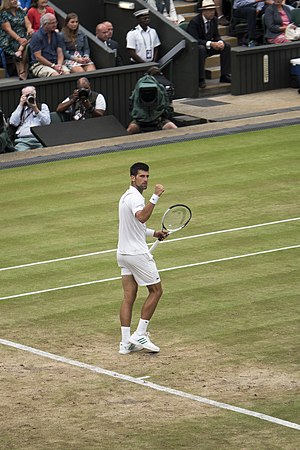
Wimbledon-mesterskabet i herresingle 2018
Turneringens vinder, Novak Djokovic.
Wimbledon-mesterskabet i herresingle 2018 var den 132. turnering om Wimbledon-mesterskabet i herresingle. Turneringen var en del af Wimbledon-mesterskaberne 2018, der blev spillet i London, Storbritannien. Hovedturneringen med deltagelse af 128 spillere blev spillet i perioden 2. - 15. juli 2018 i All England Lawn Tennis and Croquet Club, mens kvalifikationen blev afviklet den 25. - 28. juni 2018 i Bank of England Sports Club i Roehampton.